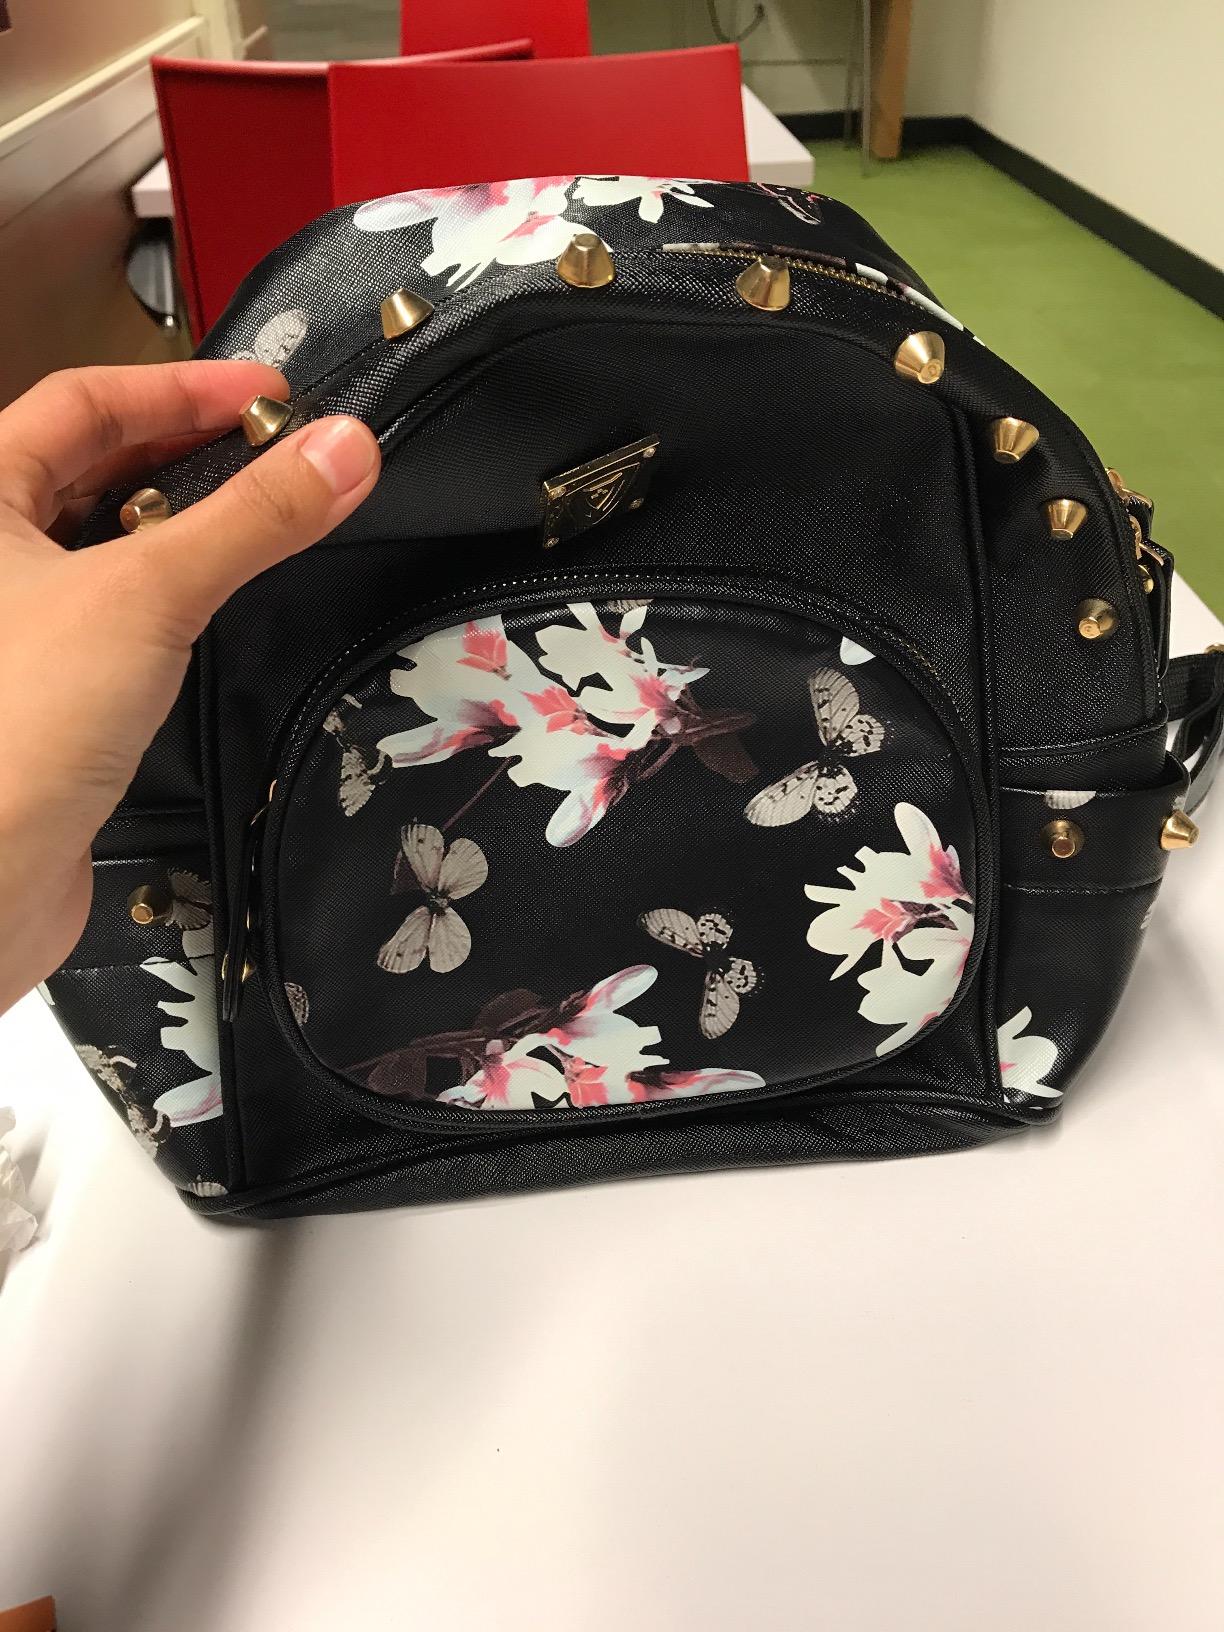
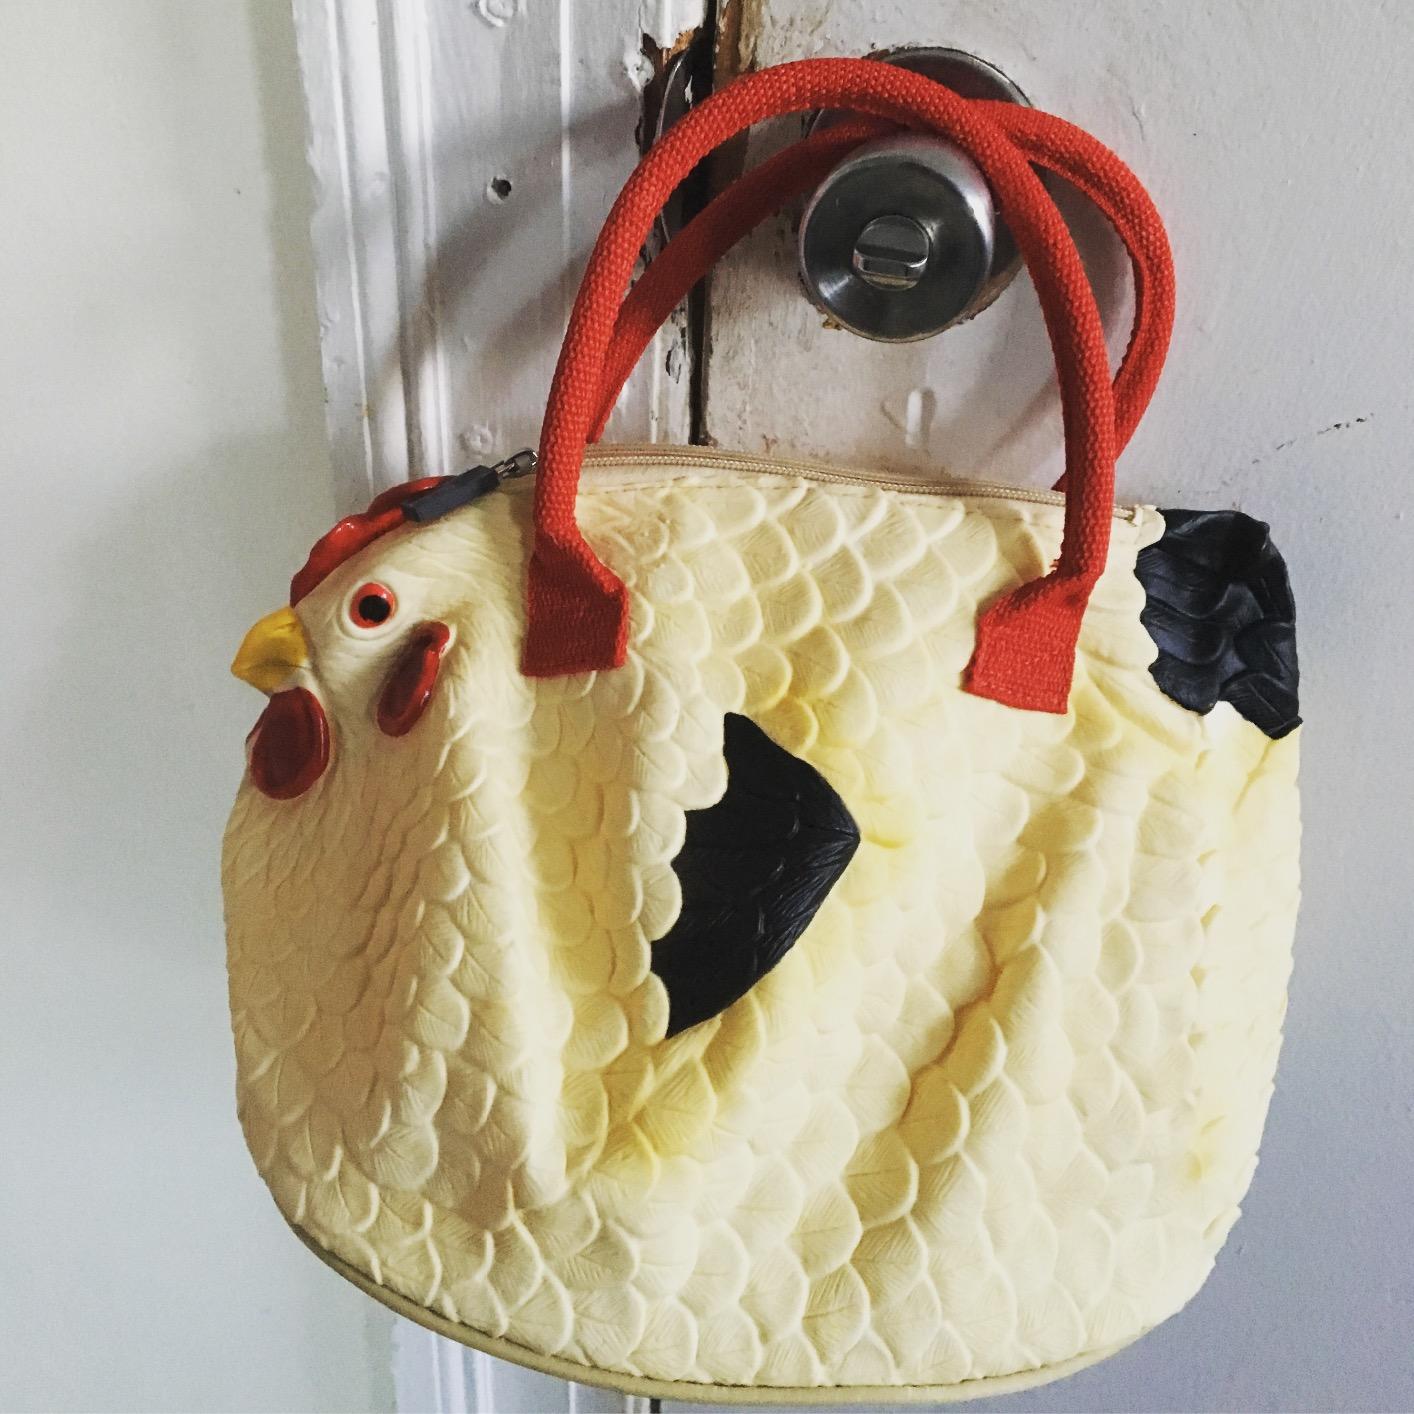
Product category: accessories_handbag
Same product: no